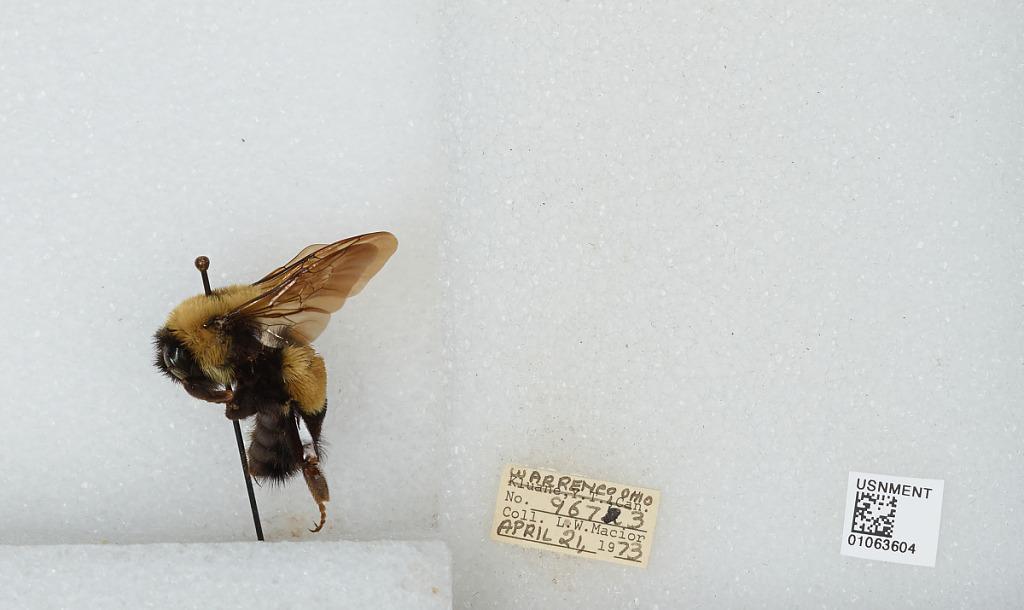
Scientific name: Bombus (Bombus) affinis Cresson
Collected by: L. Macior
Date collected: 1973-4-21
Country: United States
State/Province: Ohio
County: Warren
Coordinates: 39.4242, -84.1856